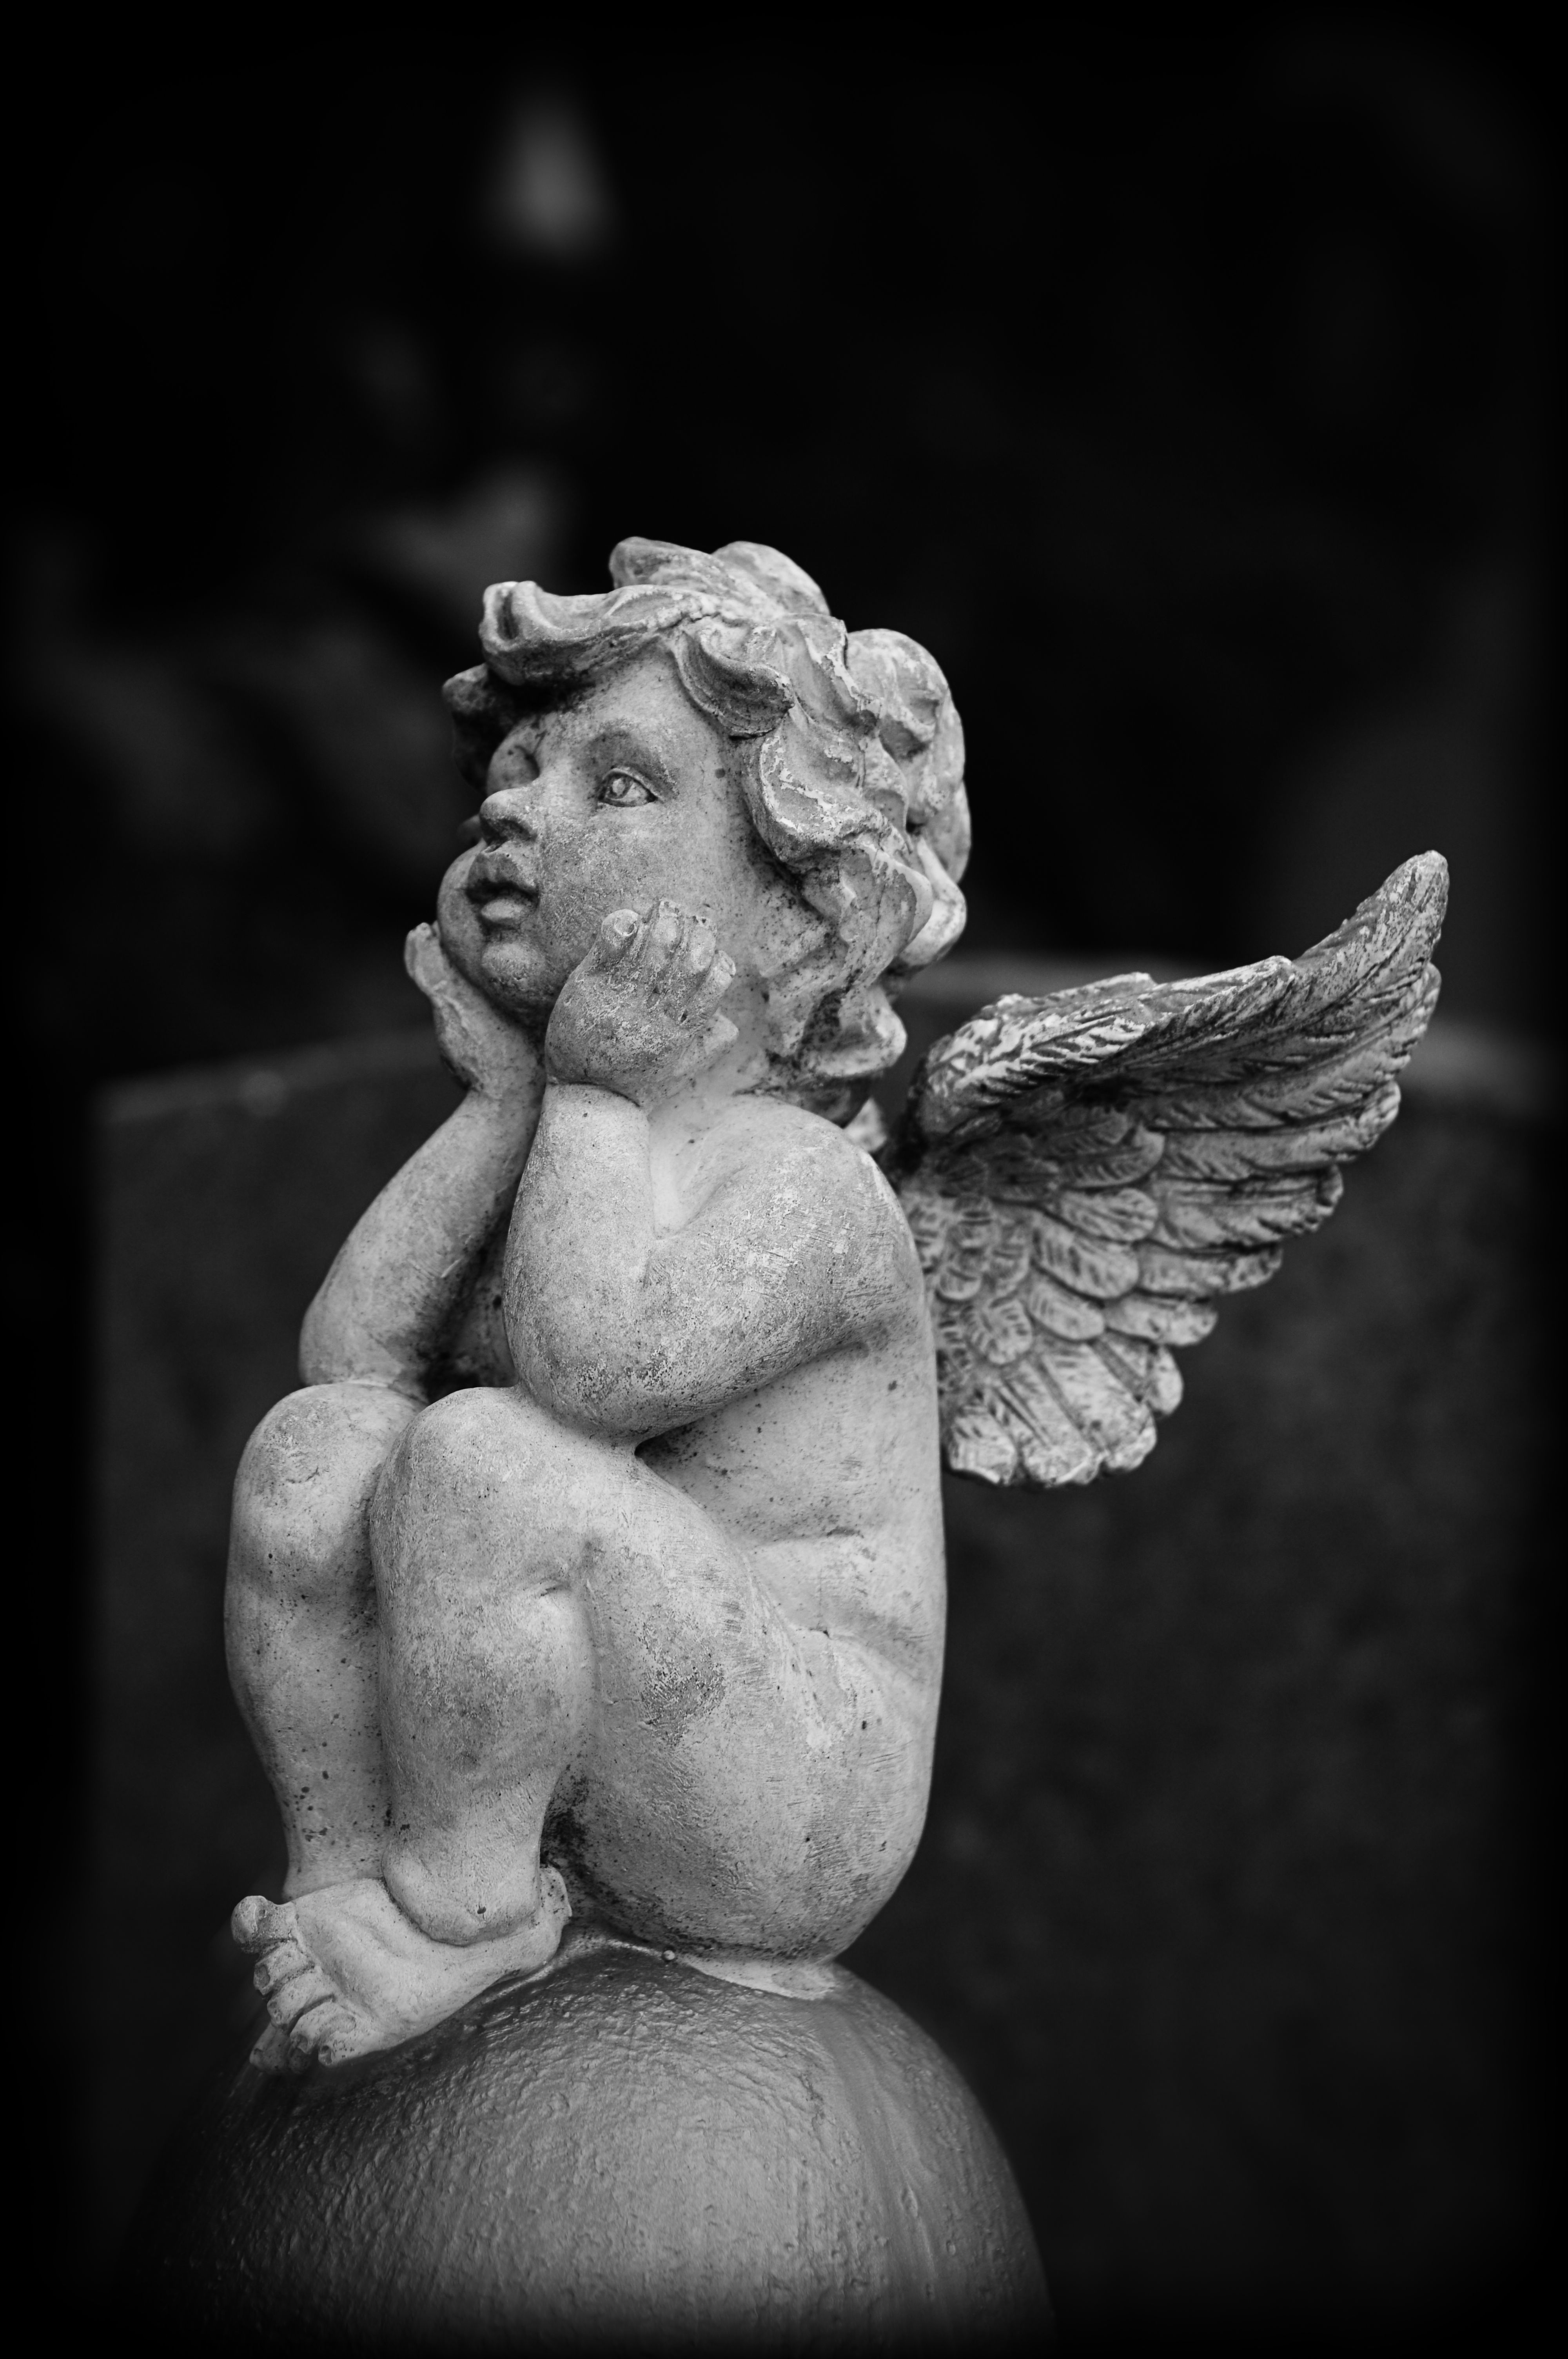
black and white, photography, monument, statue, darkness, cemetery, black, monochrome, grave, sculpture, angel, art, wings, figurine, photograph, stone statue, mythology, fictional character, monochrome photography, classical sculpture